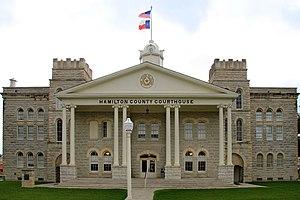
Le comté de Hamilton est un comté situé dans le centre de l'État du Texas aux États-Unis. Il est nommé en l'honneur de James Hamilton Jr., un gouverneur de Caroline du Sud qui apportait une assistance financière à la République du Texas. Le siège du comté est Hamilton (Texas). Selon le recensement de 2010, sa population est de 8 517 habitants.